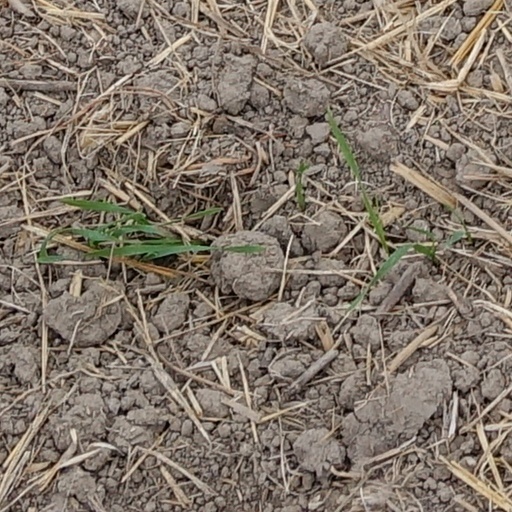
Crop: wheat